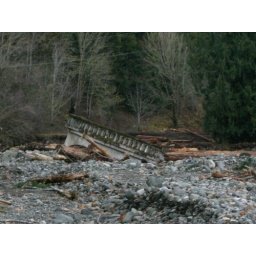
This is th bridge that was torn out by the flood, and all the surrounding gravel and rocks that were pushed around.